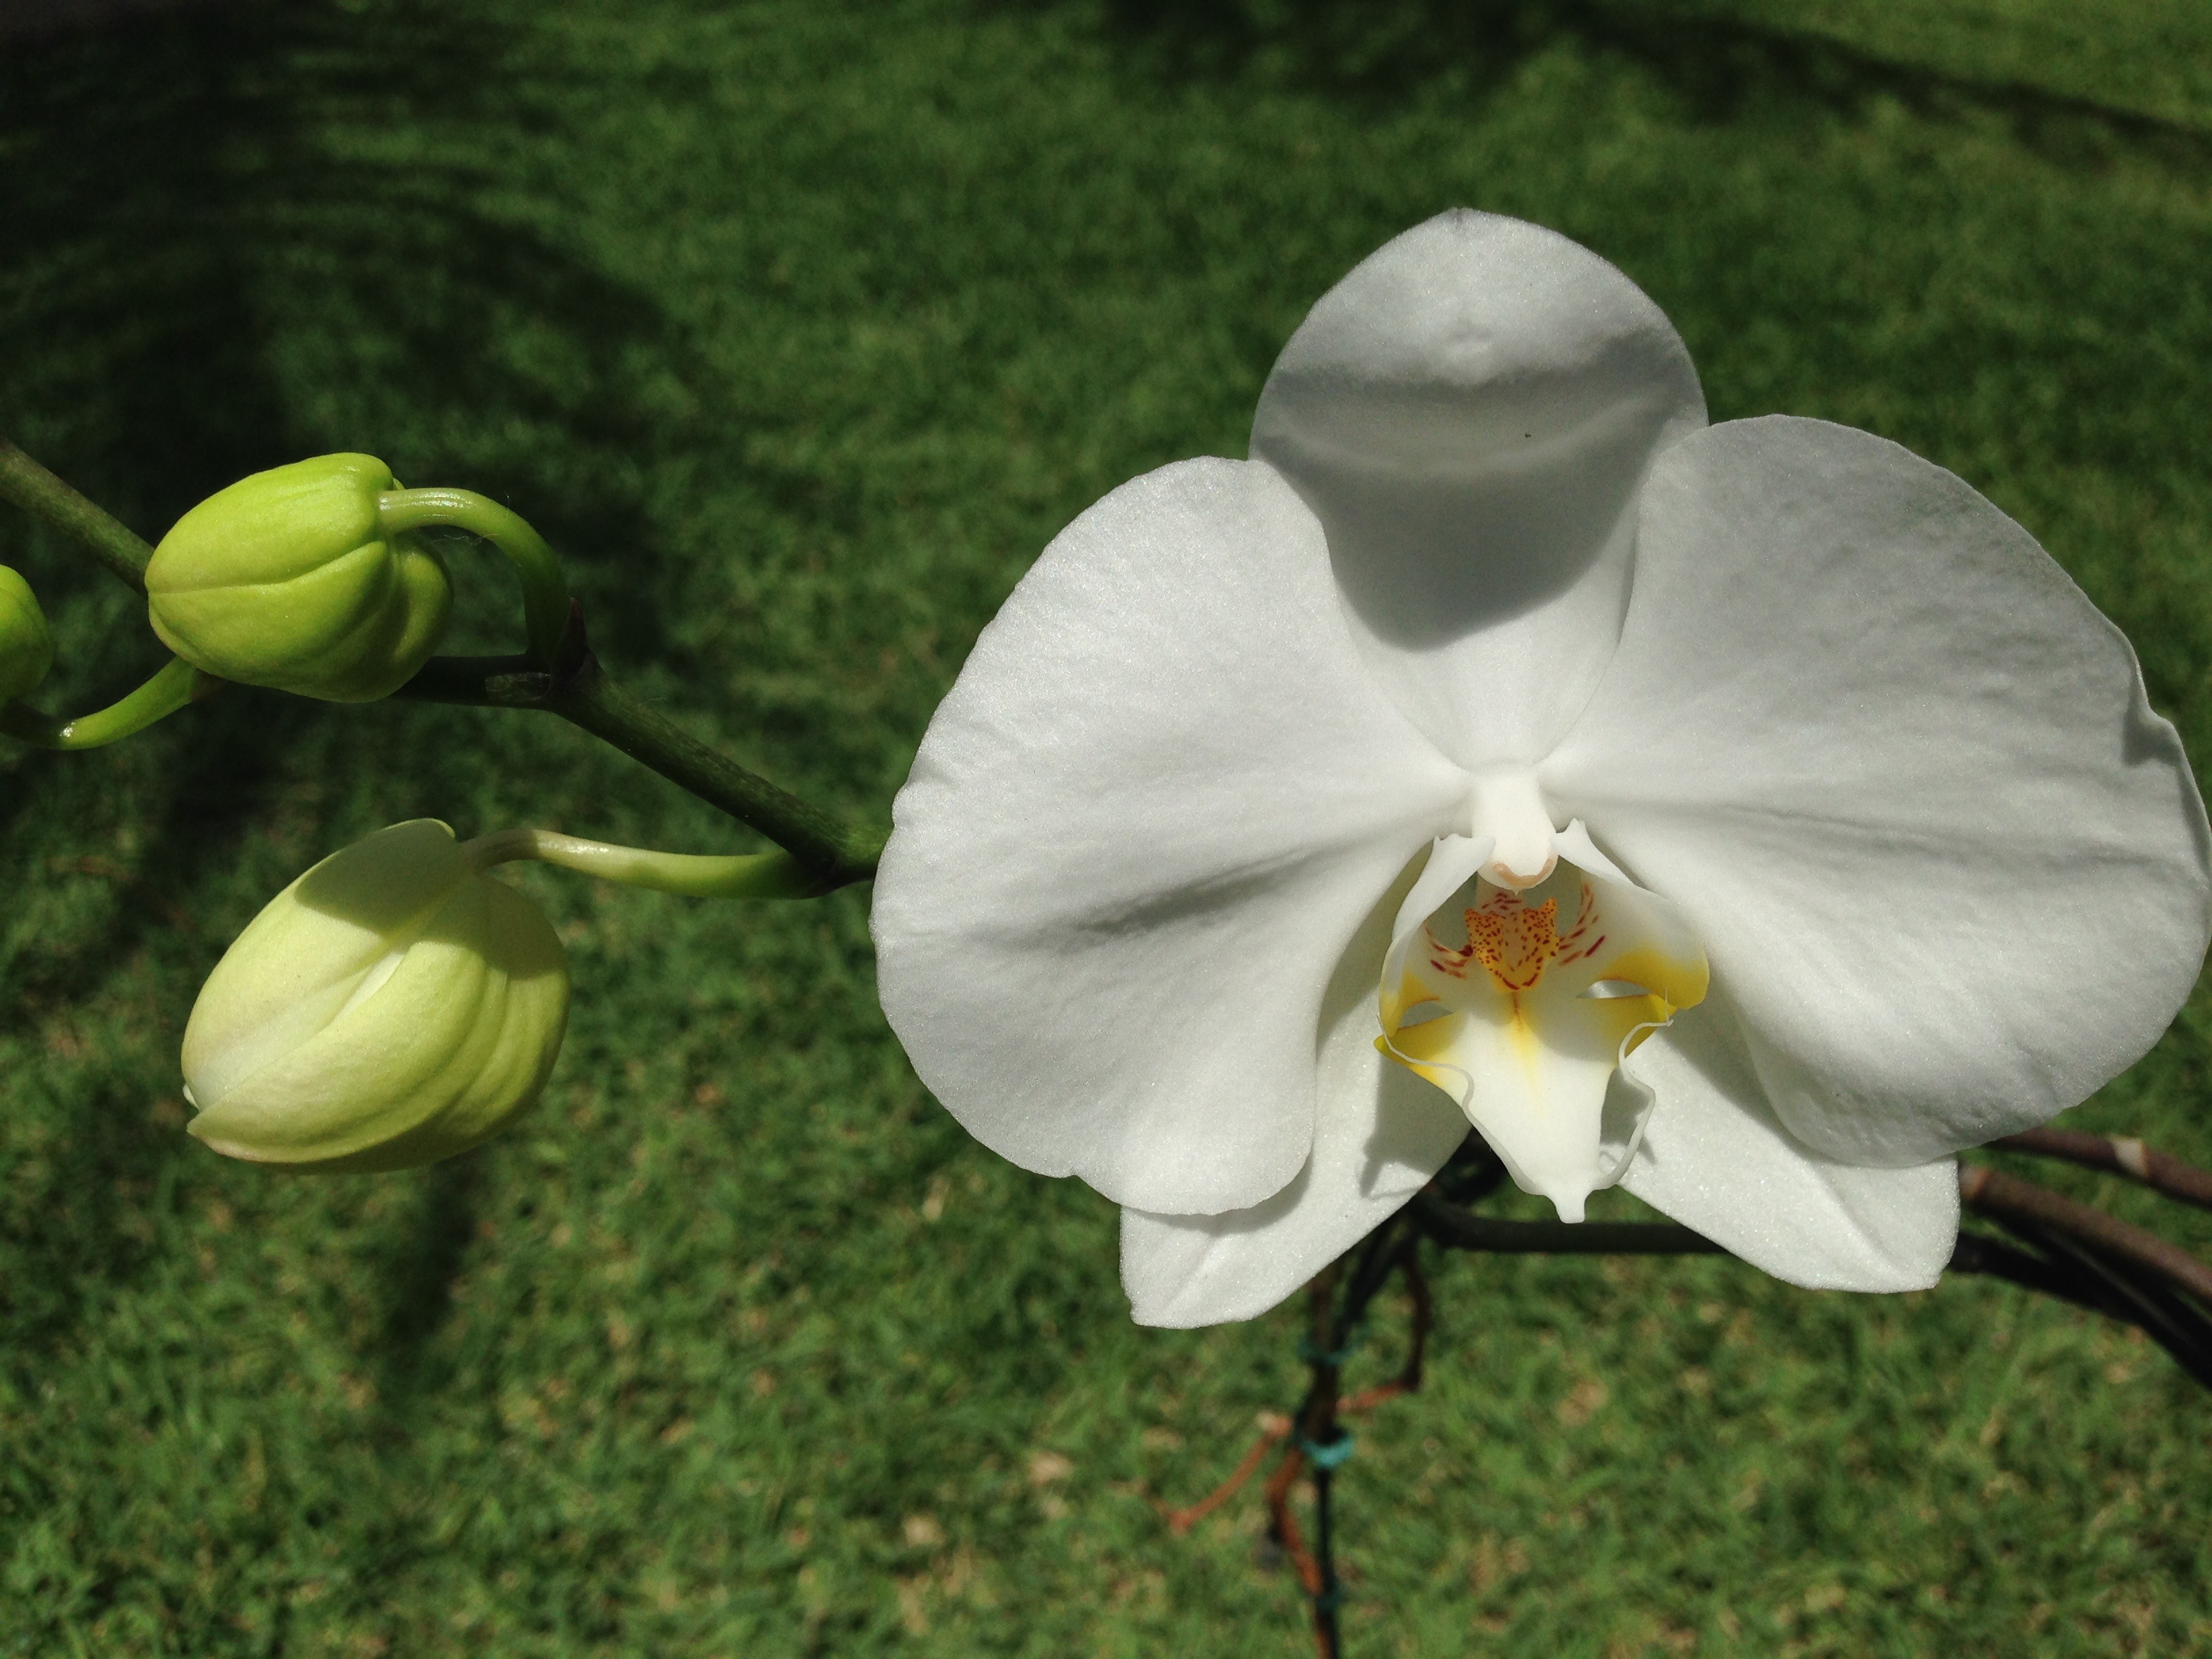
blossom, plant, white, flower, petal, botany, garden, flora, macro photography, flowering plant, land plant, moth orchid